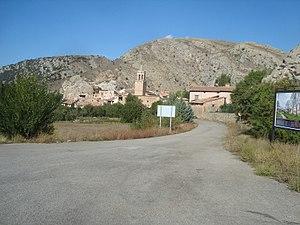
Miravete de la Sierra est une commune d’Espagne, dans la Comarque du Maestrazgo, province de Teruel, communauté autonome d'Aragon.